Conservative Judaism

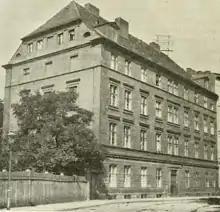
Jewish Theological Seminary of Breslau

The rabbi of Saxony had many sympathizers, who supported a similarly moderate approach and change only based on the authority of the Talmud. When Geiger began preparing a third conference in Breslau, Hirsch Bär Fassel convinced Frankel to organize one of his own in protest. Frankel invited colleagues to an assembly in Dresden, which was to be held on 21 October 1846. He announced that one measure he was willing to countenance was the possible abolition of the second day of festivals, though only if a broad consensus would be reached and not before thorough deliberation. Attendants were to include Rapoport, Fassel, Adolf Jellinek, Leopold Löw, Michael Sachs, Abraham Kohn and others. However, the Dresden assembly soon drew heated Orthodox resistance, especially from Rabbi Jacob Ettlinger, and was postponed indefinitely.